Ecology

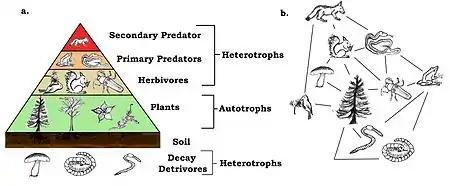
A trophic pyramid (a) and a food-web (b) illustrating ecological relationships among creatures that are typical of a northern boreal terrestrial ecosystem. The trophic pyramid roughly represents the biomass (usually measured as total dry-weight) at each level. Plants generally have the greatest biomass. Names of trophic categories are shown to the right of the pyramid. Some ecosystems, such as many wetlands, do not organize as a strict pyramid, because aquatic plants are not as productive as long-lived terrestrial plants such as trees. Ecological trophic pyramids are typically one of three kinds: 1) pyramid of numbers, 2) pyramid of biomass, or 3) pyramid of energy.

A trophic level (from Greek "troph", τροφή, trophē, meaning "food" or "feeding") is "a group of organisms acquiring a considerable majority of its energy from the lower adjacent level (according to ecological pyramids) nearer the abiotic source." Links in food webs primarily connect feeding relations or trophism among species. Biodiversity within ecosystems can be organized into trophic pyramids, in which the vertical dimension represents feeding relations that become further removed from the base of the food chain up toward top predators, and the horizontal dimension represents the abundance or biomass at each level. When the relative abundance or biomass of each species is sorted into its respective trophic level, they naturally sort into a 'pyramid of numbers'.